History of Phuket

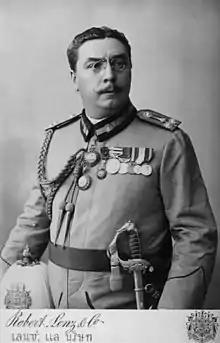
Gerolamo Emilio Gerini or Phra Sarasat Phonlakhan composed "Historical Retrospect of Junkceylon Island" in 1905.

Gerolamo Emilio Gerini, an Italian man known by Siamese title Phra Sarasat Phonlakhan, served as a military instructor at Chulachomklao Royal Military Academy from 1897 to 1905. Gerini studied Siamese history and culture, composing "Historical Retrospect of Junkceylon Island" in 1905, the first modern historical narration of Phuket, republished in 1986 under Siam Society.